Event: Nepal Earthquake
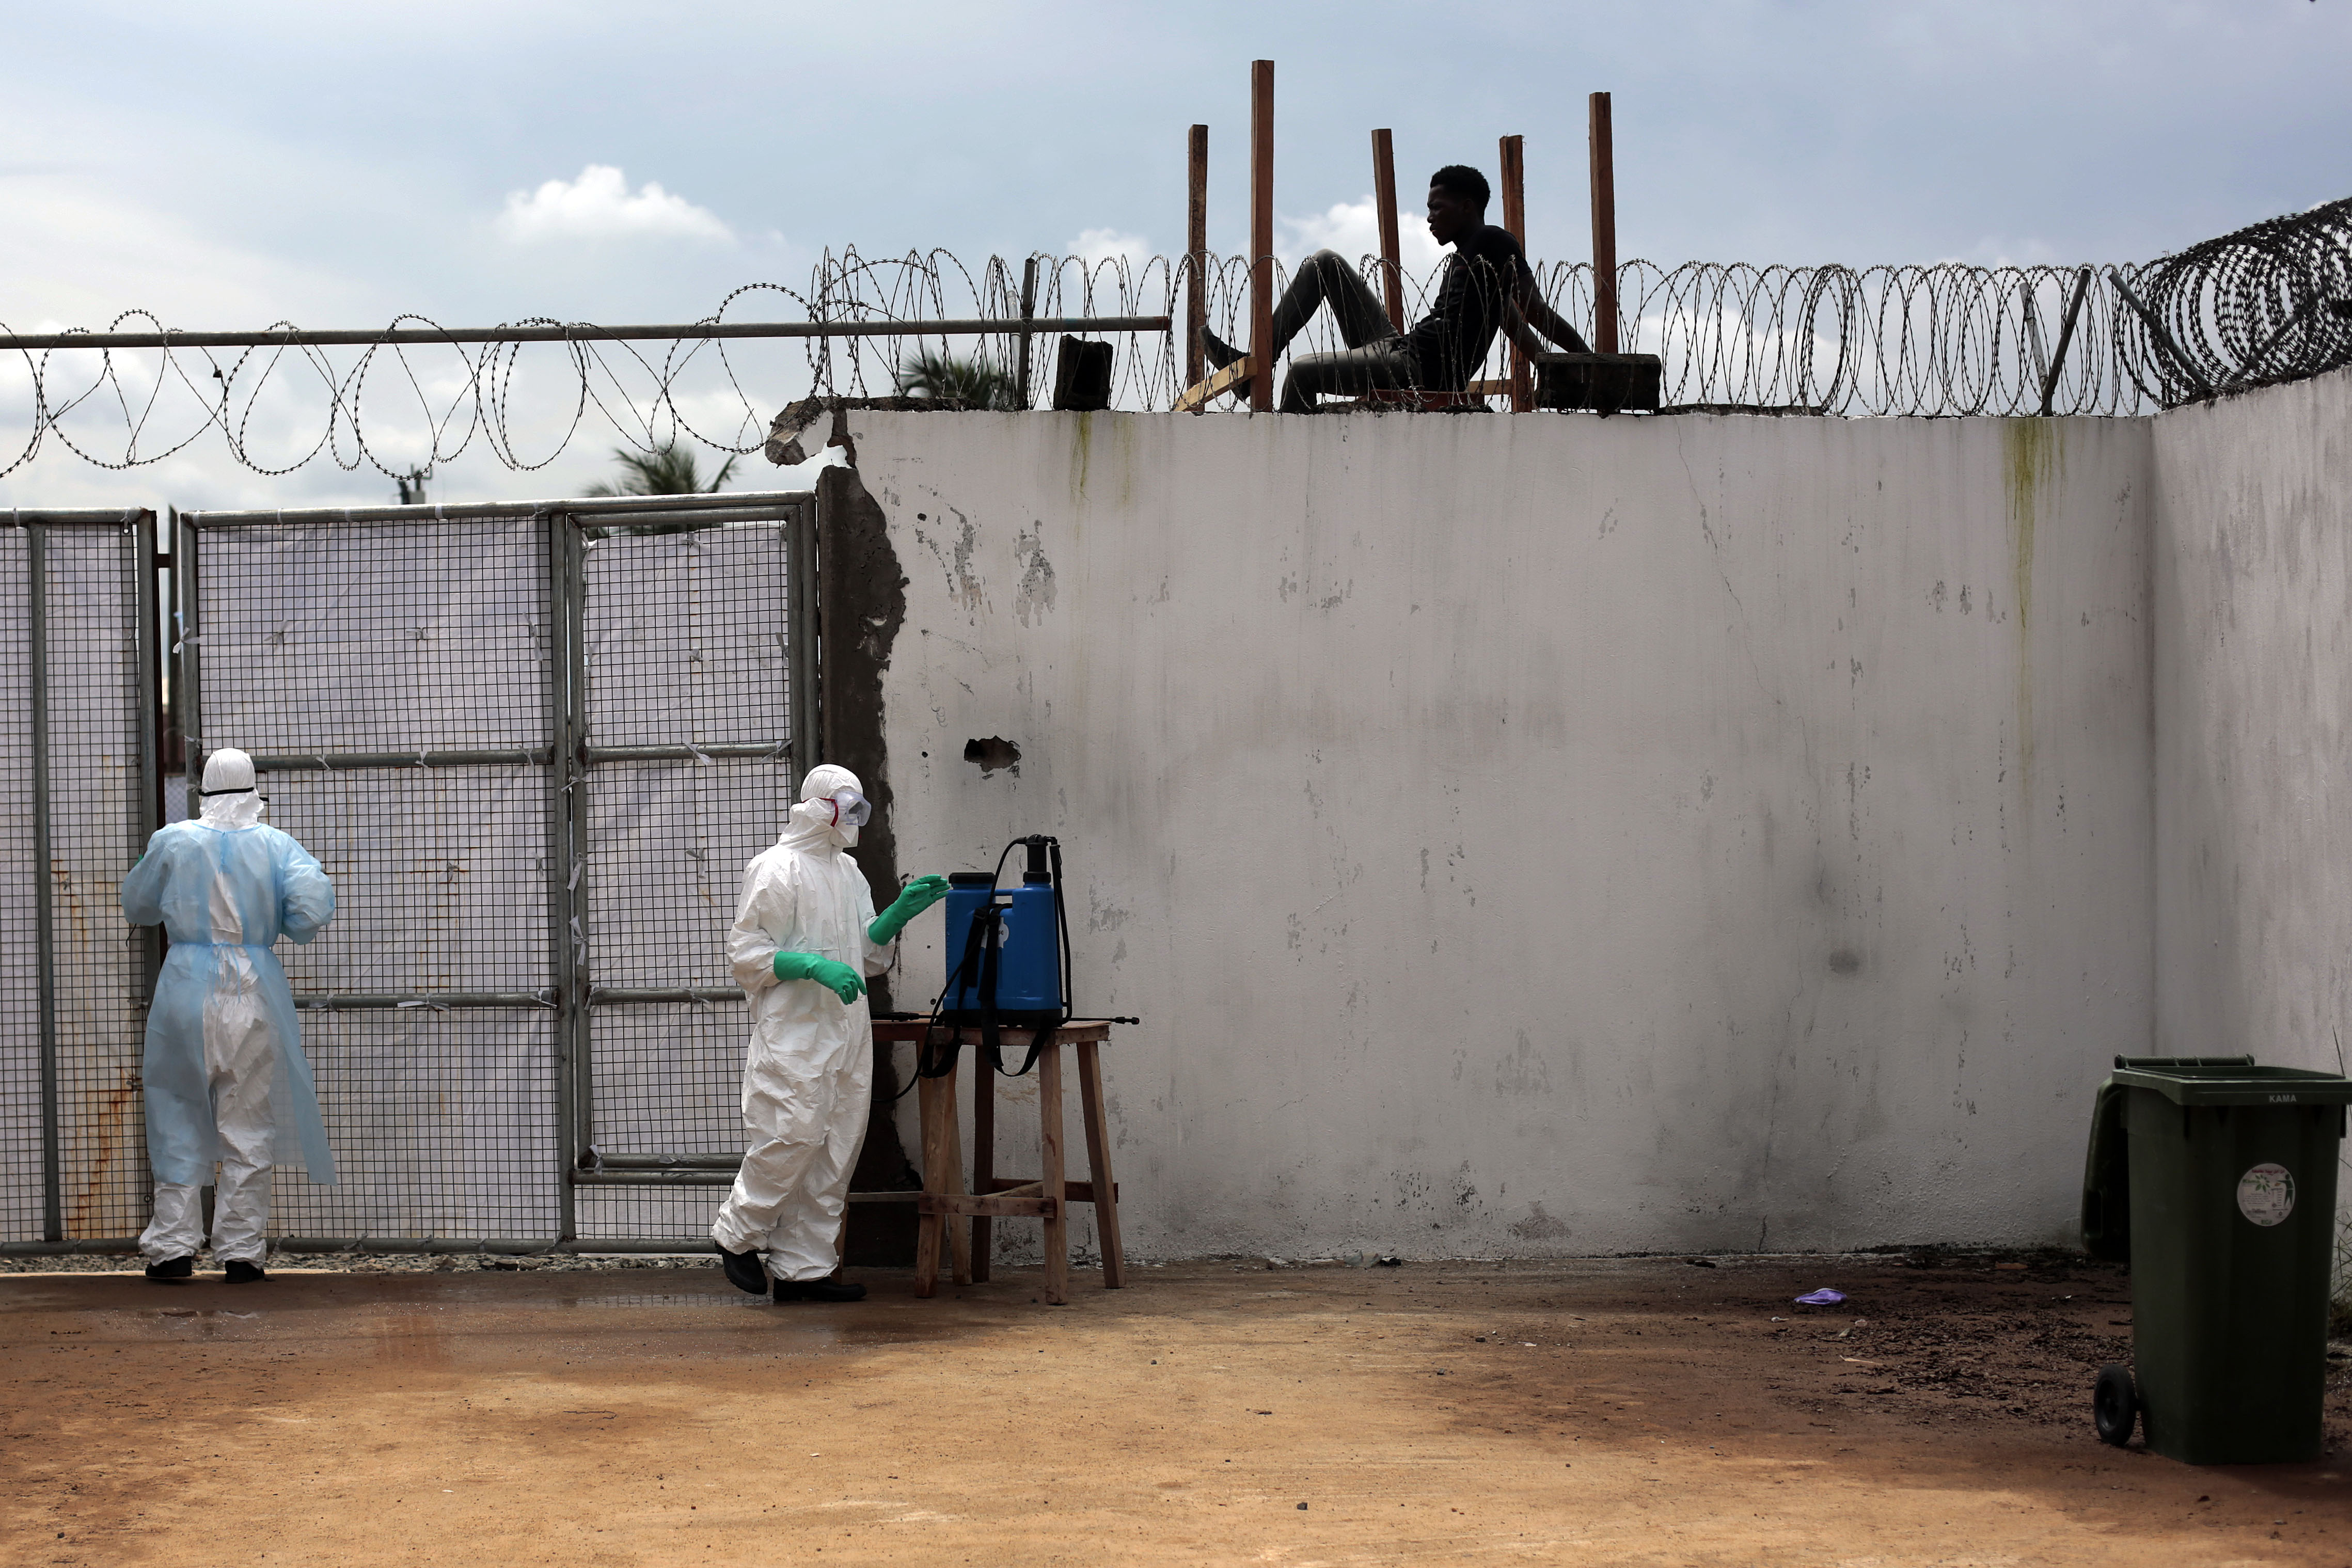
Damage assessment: no_damage